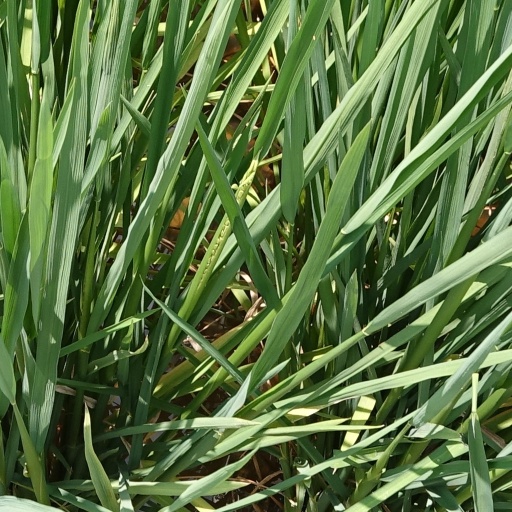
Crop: rice